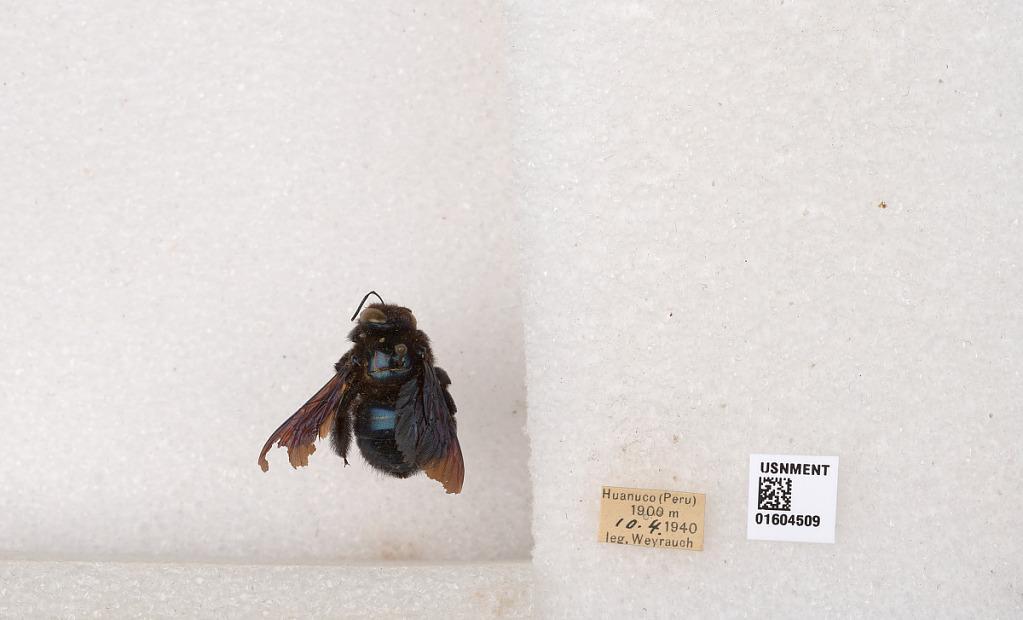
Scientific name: Xylocopa (Schonnherria) viridigastra Lepeletier
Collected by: R. Walz
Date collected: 1940-10-4
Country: Peru
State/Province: Huanuco
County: Huanuco
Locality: Huanuco